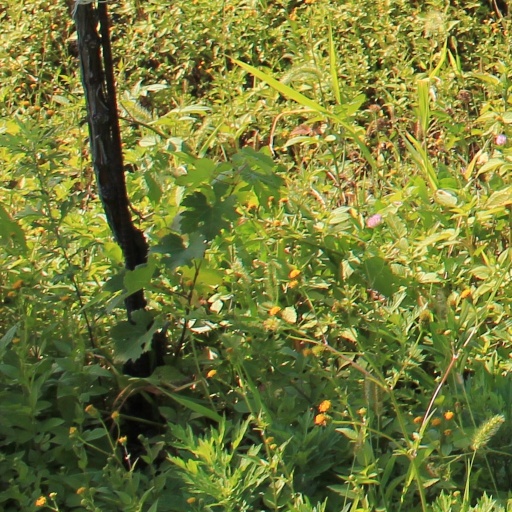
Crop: grape